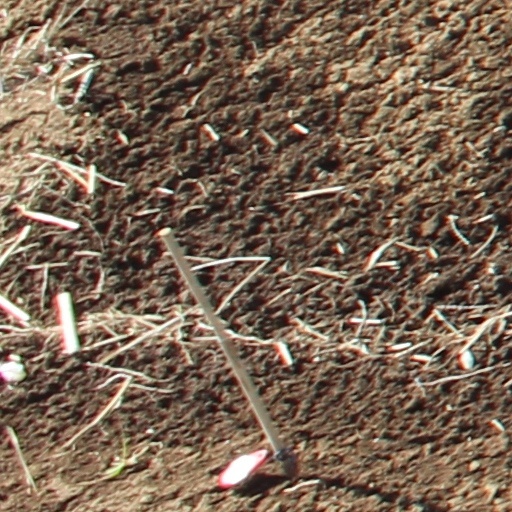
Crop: wheat